Fletcher's Cove

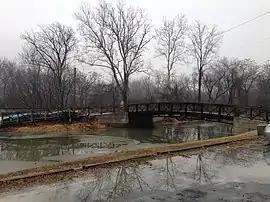
Fletcher's Cove in Washington DC, on the C&O Canal (2014)

Sometime before or after the American Civil War, the Fletcher family established a fishing and boat rental shop on a cove of the Potomac River upstream from the then-city limits of Washington, D.C., between the river and the Chesapeake and Ohio Canal. The nearby Abner Cloud House, built in 1802, is the oldest building on the canal.